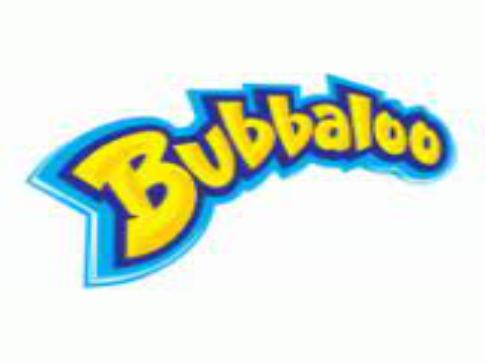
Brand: Bubbaloo
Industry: Food